Watcher (film)

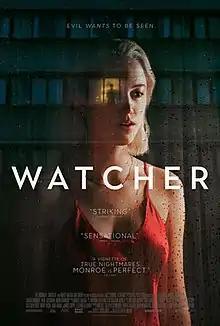
Theatrical release poster

Watcher is a 2022 psychological thriller film written and directed by Chloe Okuno in her feature directorial debut, based on an original screenplay by Zack Ford. The film stars Maika Monroe, Karl Glusman, and Burn Gorman.